Asante Empire

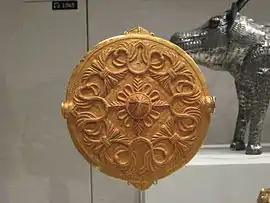
Asante soulwasher

Education in the Asante Kingdom was conducted by Asante and imported scholars and Asante people would often attend schools in Europe for their higher education.